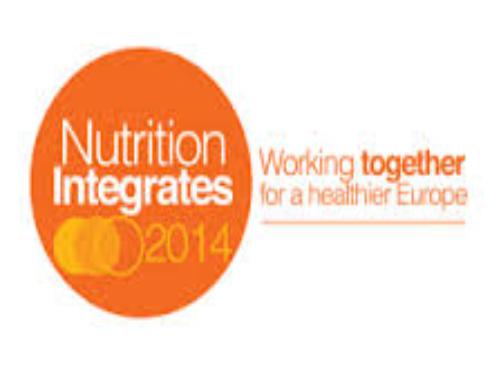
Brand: Hovis
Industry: Leisure